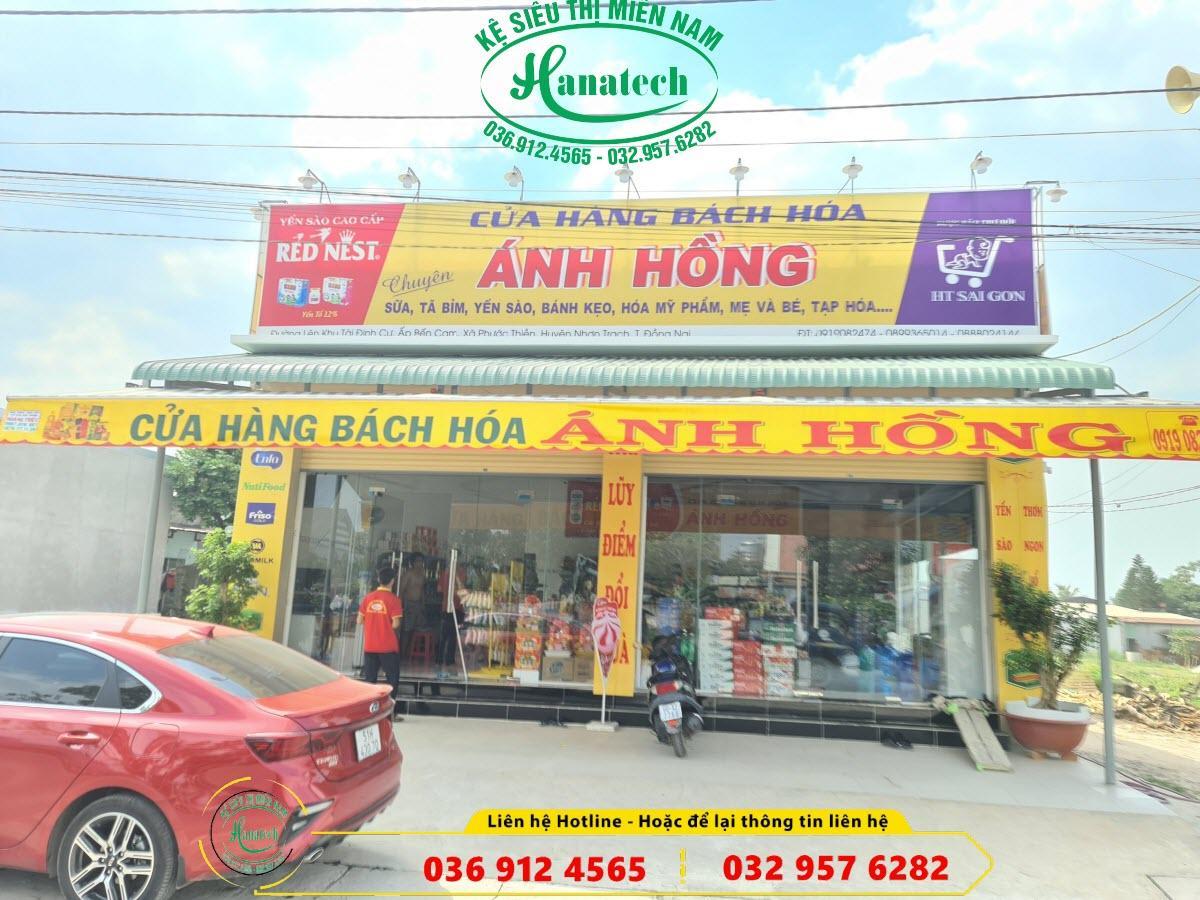
có một cửa hàng bách hoá xuất hiện ở trong bức ảnh